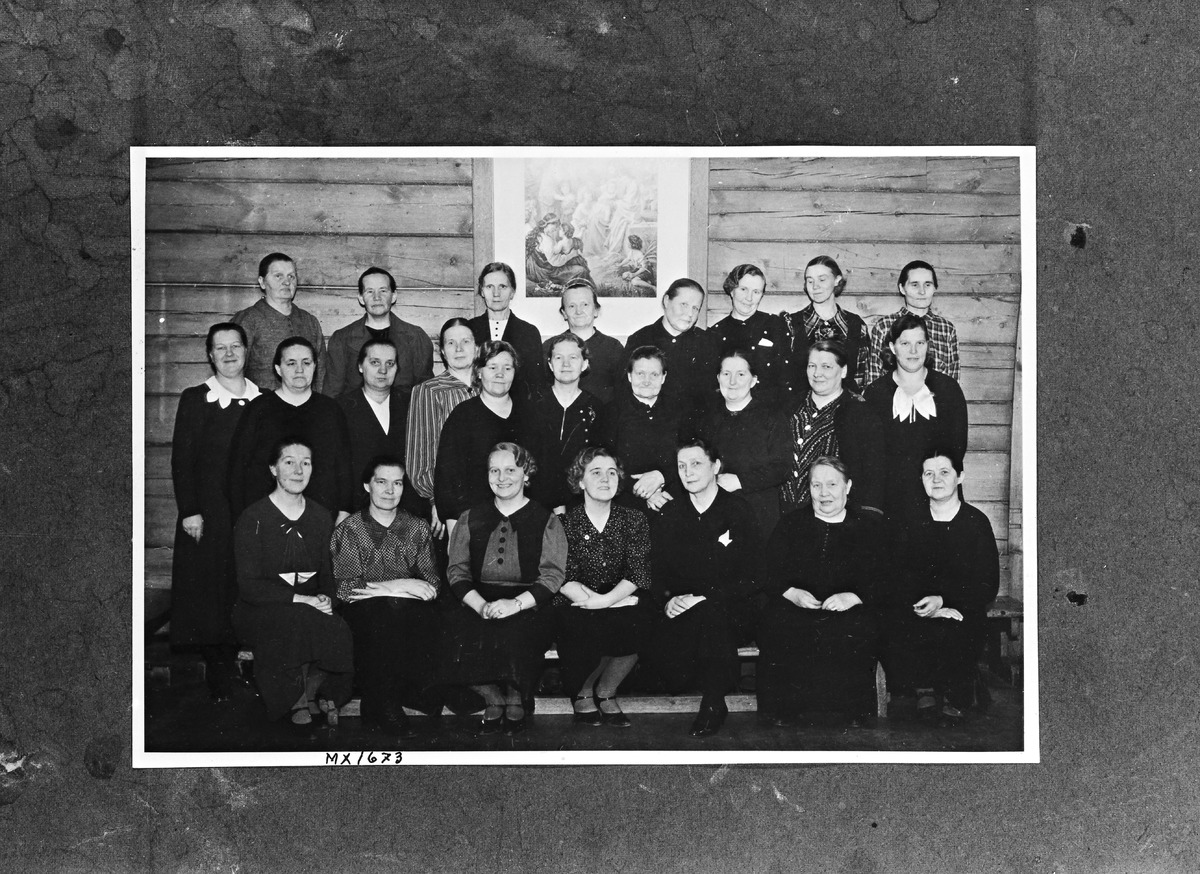
Naisia ryhmäkuvassa
Women in a group photograph
sisällön kuvaus: Naisia ryhmäkuvassa 2.12.1938. content description: Women in a group photograph on December 2, 1938.
Vuosi: 1938
Paikka: , Suomi, Suomi
Aiheet: ryhmäkuva; naiset; women